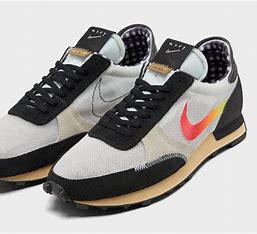
Brand: Nike
Model: Daybreak